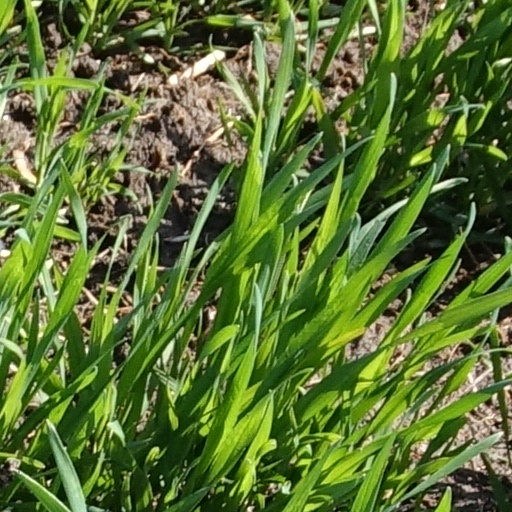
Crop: wheat